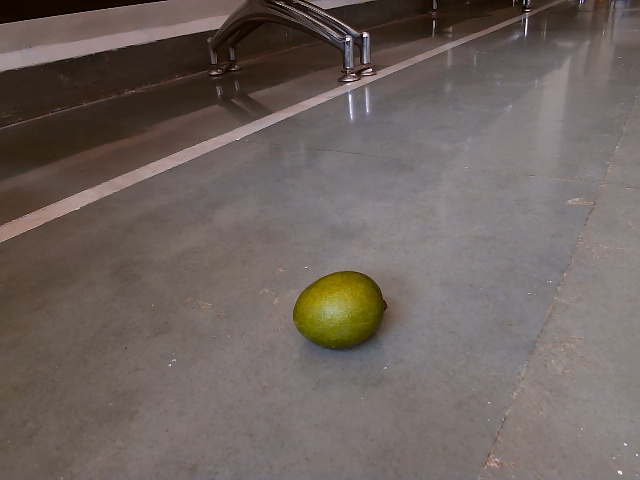
Label: Raw_Mango